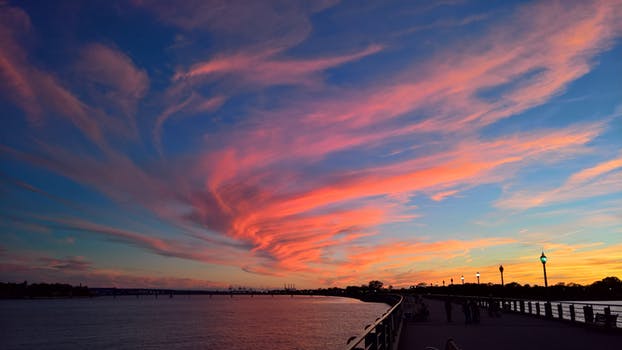
Label: No Watermark